Coffee in Seattle

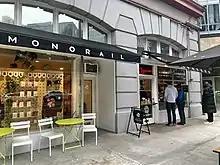
Monorail Espresso

Caffe Vita Coffee Roasting Company was founded in 1995 to produce excellent artisan coffee and to implement an ethical model for coffee production which bypassed the fair trade business model and sourced coffee beans directly from the farmers producing it.